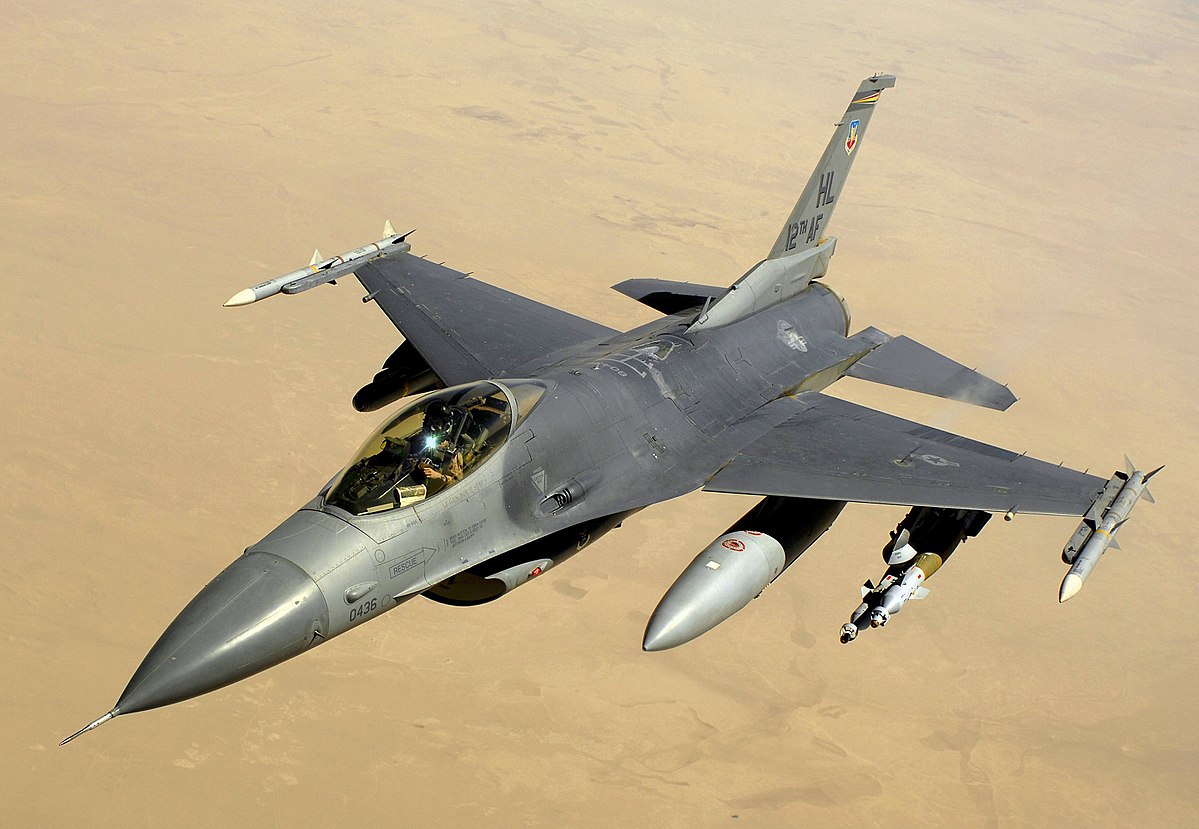
Vehicle type: Planes